Winston Churchill as a writer

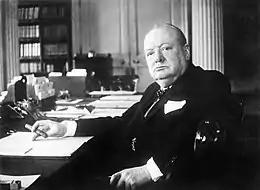
Churchill at his desk in 1940

Winston Churchill, in addition to his careers as a soldier and politician, was a prolific writer under the variant of his full name "Winston S. Churchill". After being commissioned into the 4th Queen's Own Hussars in 1895 Churchill gained permission to observe the Cuban War of Independence, and sent war reports to "The Daily Graphic". He continued his war journalism in British India, at the Siege of Malakand, then in the Sudan during the Mahdist War and in southern Africa during the Second Boer War.